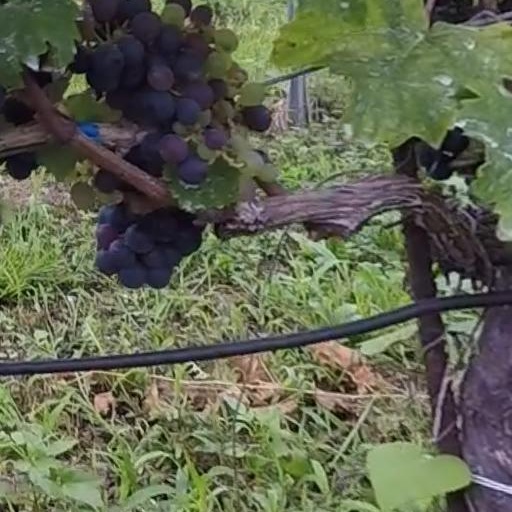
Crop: grape